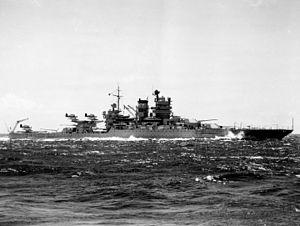
L’USS Mississippi, cuirassé de la classe New Mexico, est le troisième bâtiment de la Marine des États-Unis nommé en l'honneur de l'État du Nouveau-Mexique, et le second cuirassé à porter ce nom. Mis en service en 1917, trop tard pour servir pendant la Première Guerre mondiale, il a été largement déployé dans le Pacifique au cours de la Seconde Guerre mondiale, pendant laquelle il a remporté huit étoiles de bataille. Il fut l'un des six cuirassés d’avant-guerre qui ont participé à la bataille du détroit de Surigao, l’ultime engagement entre cuirassés de l'histoire navale.
Le cuirassé est un type de navire de guerre apparu à partir du milieu du XIXᵉ siècle, dont le blindage constituait la première caractéristique, et dont l'artillerie principale était composée de pièces d'artillerie les plus puissantes du moment. Au début du XXᵉ siècle, apparut une variante des cuirassés, le croiseur de bataille, avec une artillerie et un déplacement à peine inférieurs à ceux des cuirassés, mais avec un blindage plus léger, et une plus grande vitesse. Les cuirassés les plus modernes de la Seconde Guerre mondiale ont été une synthèse de ces deux types, avant d'être supplantés par les porte-avions d'attaque.